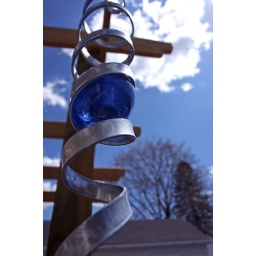
myself in a blue ball